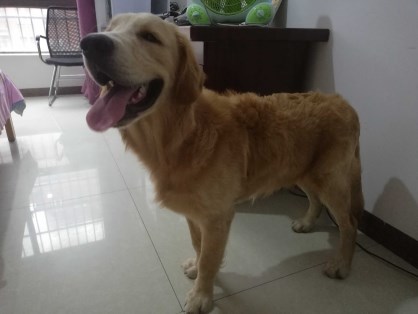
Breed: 5355-n000126-golden_retriever